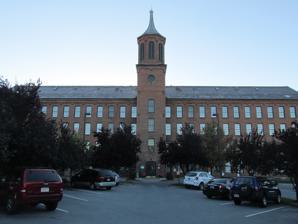
Building: Holden–Leonard Mill Complex
Country: United States of America
Year built: 1865
United States historic place Holden–Leonard Mill Complex U.S. National Register of Historic Places Show map of Vermont Show map of the United States Location 160 Benmont Ave., Bennington, Vermont Coordinates 42°53′6″N 73°12′13″W / 42.88500°N 73.20361°W / 42.88500; -73.20361 Area 14 acres (5.7 ha) Built 1865 ( 1865 ) NRHP reference No. 88002085 Added to NRHP November 14, 1988 The Holden–Leonard Mill Complex , also known colloquially as the Big Mill and now as Vermont Mill Properties , is a historic industrial complex at 160 Benmont Avenue in Bennington, Vermont .  Built of many parts between about 1865 and 1925, it is one of the largest and most architecturally distinctive 19th-century mill complexes in the state, and was a major regional employer for many years.  Now redeveloped into a variety of commercial and industrial uses, it was listed on the National Register of Historic Places in 1988. Description and history The Holden–Leonard Mill is located northwest of downtown Bennington, on the eastern bank of the Walloomsac River , bounded by Holden and Leonard Streets to the north and south, and Benmont Avenue to the east.  The complex includes 28 buildings, many of them connected into a single large structure.  The dominant feature of the complex is the so-called "Big Mill", also known as Building 5, which was the main structure built when the mill was founded in 1865.  It is a large 4-1/2 story brick structure, 227 feet (69 m) wide and 53 feet (16 m) deep, with a six-stage tower projecting from its center.  It is topped by an octagonal louvered belfry and concave flared roof.  The building's basement houses a part of the original penstock that was used to regulate the water that powered the mill's machinery. Textile development began in Bennington on an industrial scale after the railroad arrived in the early 1850s, with the production of knitwear. The Big Mill was built in 1865 by Seth Hunt and Philip Tillinghast.  They produced paisley women's shawls, a product that turned out to not be popular.  In 1875, the building was taken over by the Bennington Woolen Company, which produced material for overcoats.  Under its aegis and that of successive owners, the plant was significantly enlarged.  Its greatest period of growth followed the First World War , during which the facility produced large amounts of cloth for the war effort.  By 1920 the Holden–Leonard Company was the largest employer in the region, with about 800 workers.  The mill closed due to the effects of the Great Depression, and was operated for about 10 years for knit goods manufacturing.  It has since seen a variety of smaller-scale uses. See also National Register of Historic Places listings in Bennington County, Vermont References